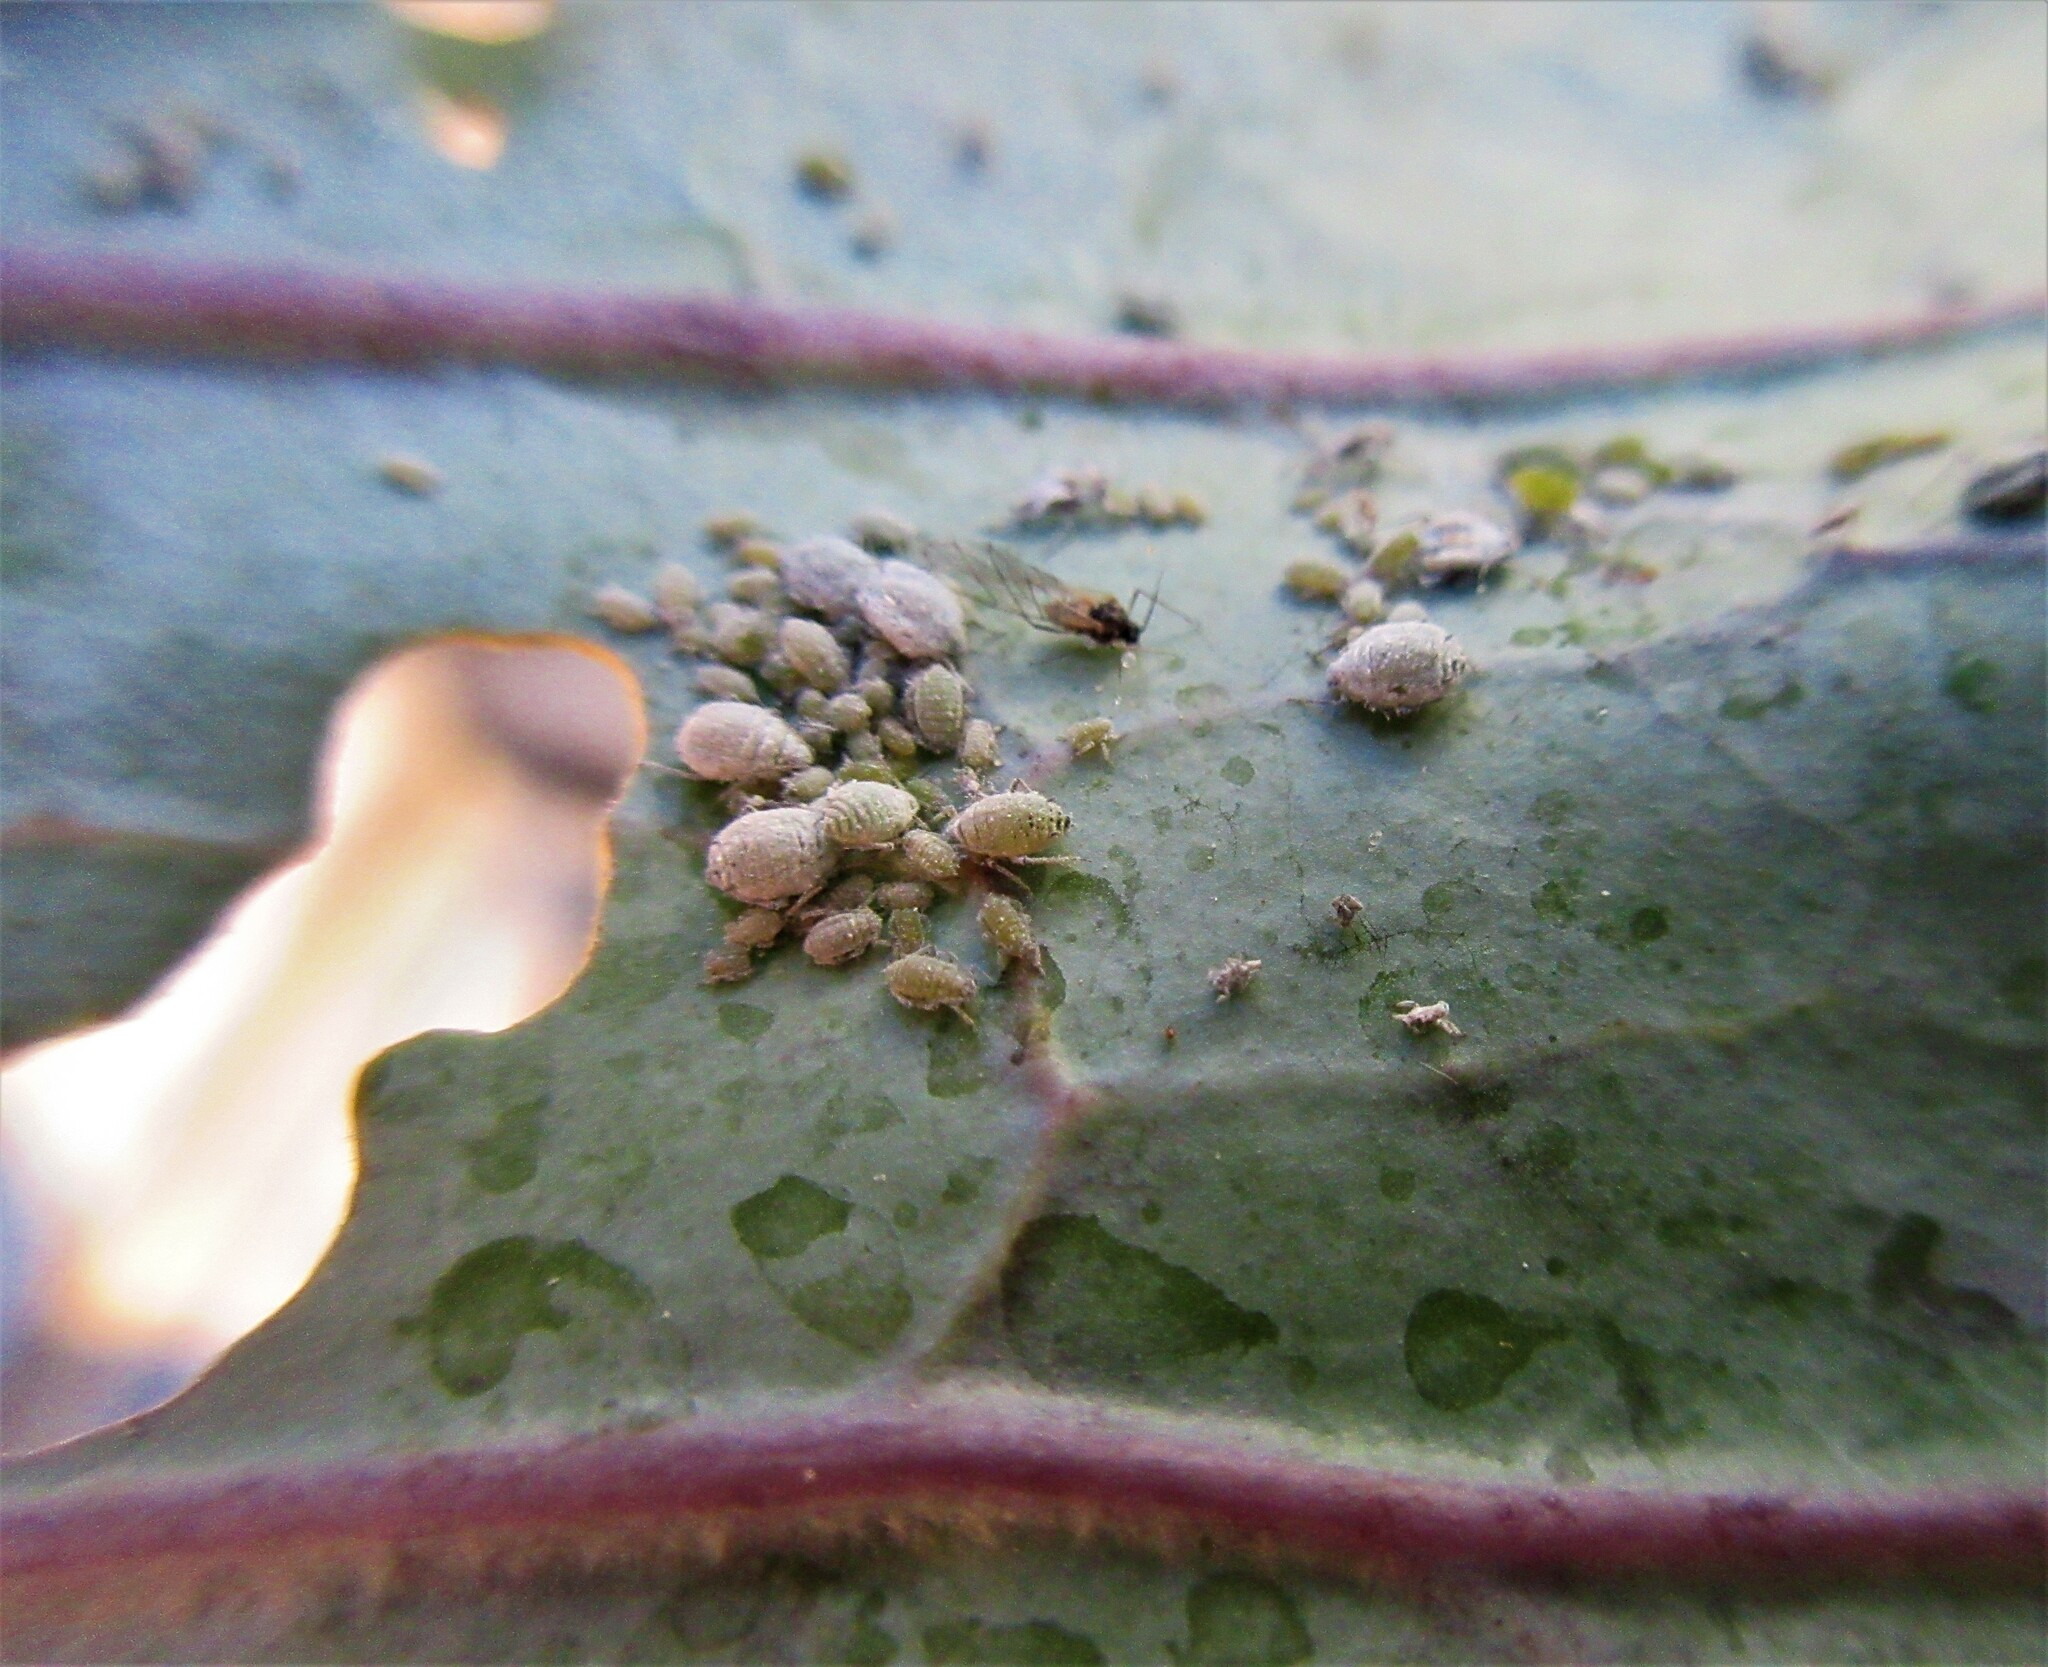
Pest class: cabbage_aphid